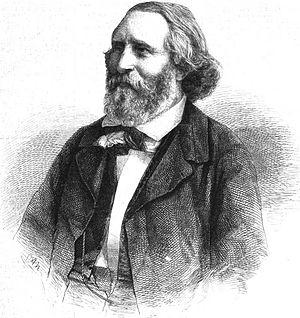
Bernhard Ludwig Storch est un poète et écrivain allemand et un ami de longue date de Ludwig Bechstein.